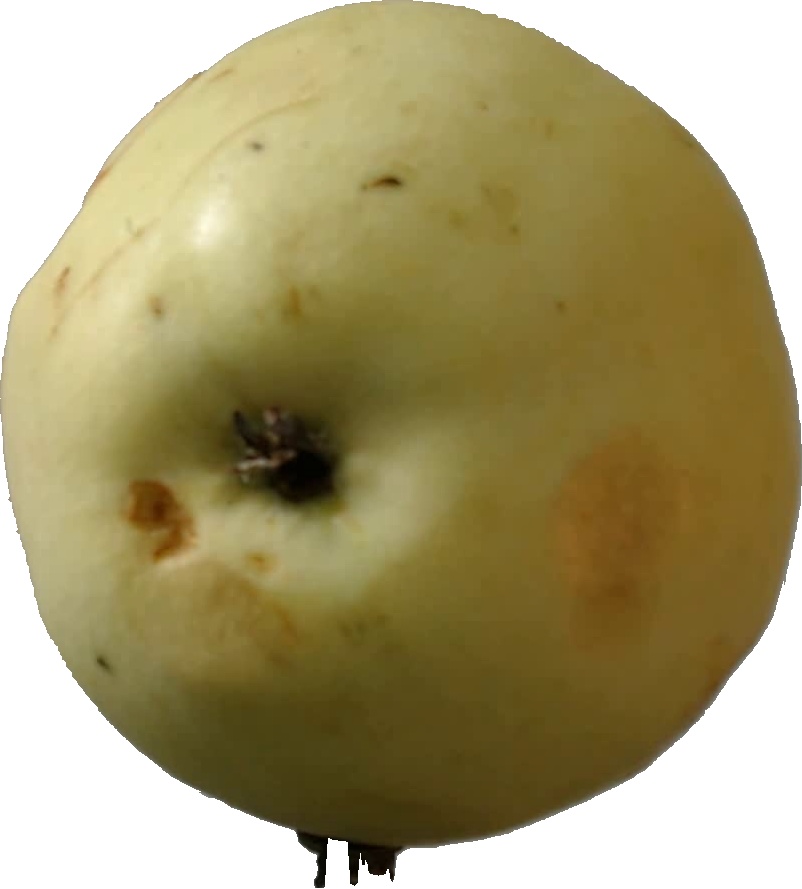
Label: apple_hit_1